All India Pre Medical Test

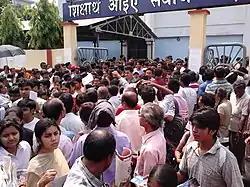
Examinees leaving the examination Centre at Kolkata, after completion of the AIPMT 2011 preliminary examination

The primary aim of this standardized nationwide test was to make medical education accessible on an equitable basis to all regions of the nation and to foster inter-regional exchange.